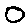
Label: 0